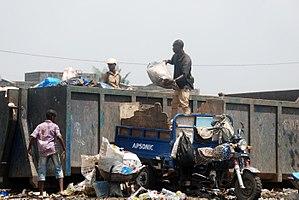
un ramasseur d'ordures vidant sa charge à Abidjan This is an image of ""African people at work"" from Ivory Coast"
Un déchet ménager est tout déchet, dangereux ou non dangereux, dont le producteur est un ménage.